Sydney Jordan

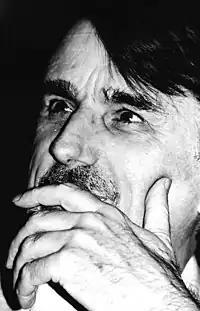
Sydney Jordan in 1994

Sydney Jordan (born Dundee, Scotland, 1928) is a comics artist best known for his daily science fiction strip "Jeff Hawke", which ran in the "Daily Express" from 1955 to 1974.